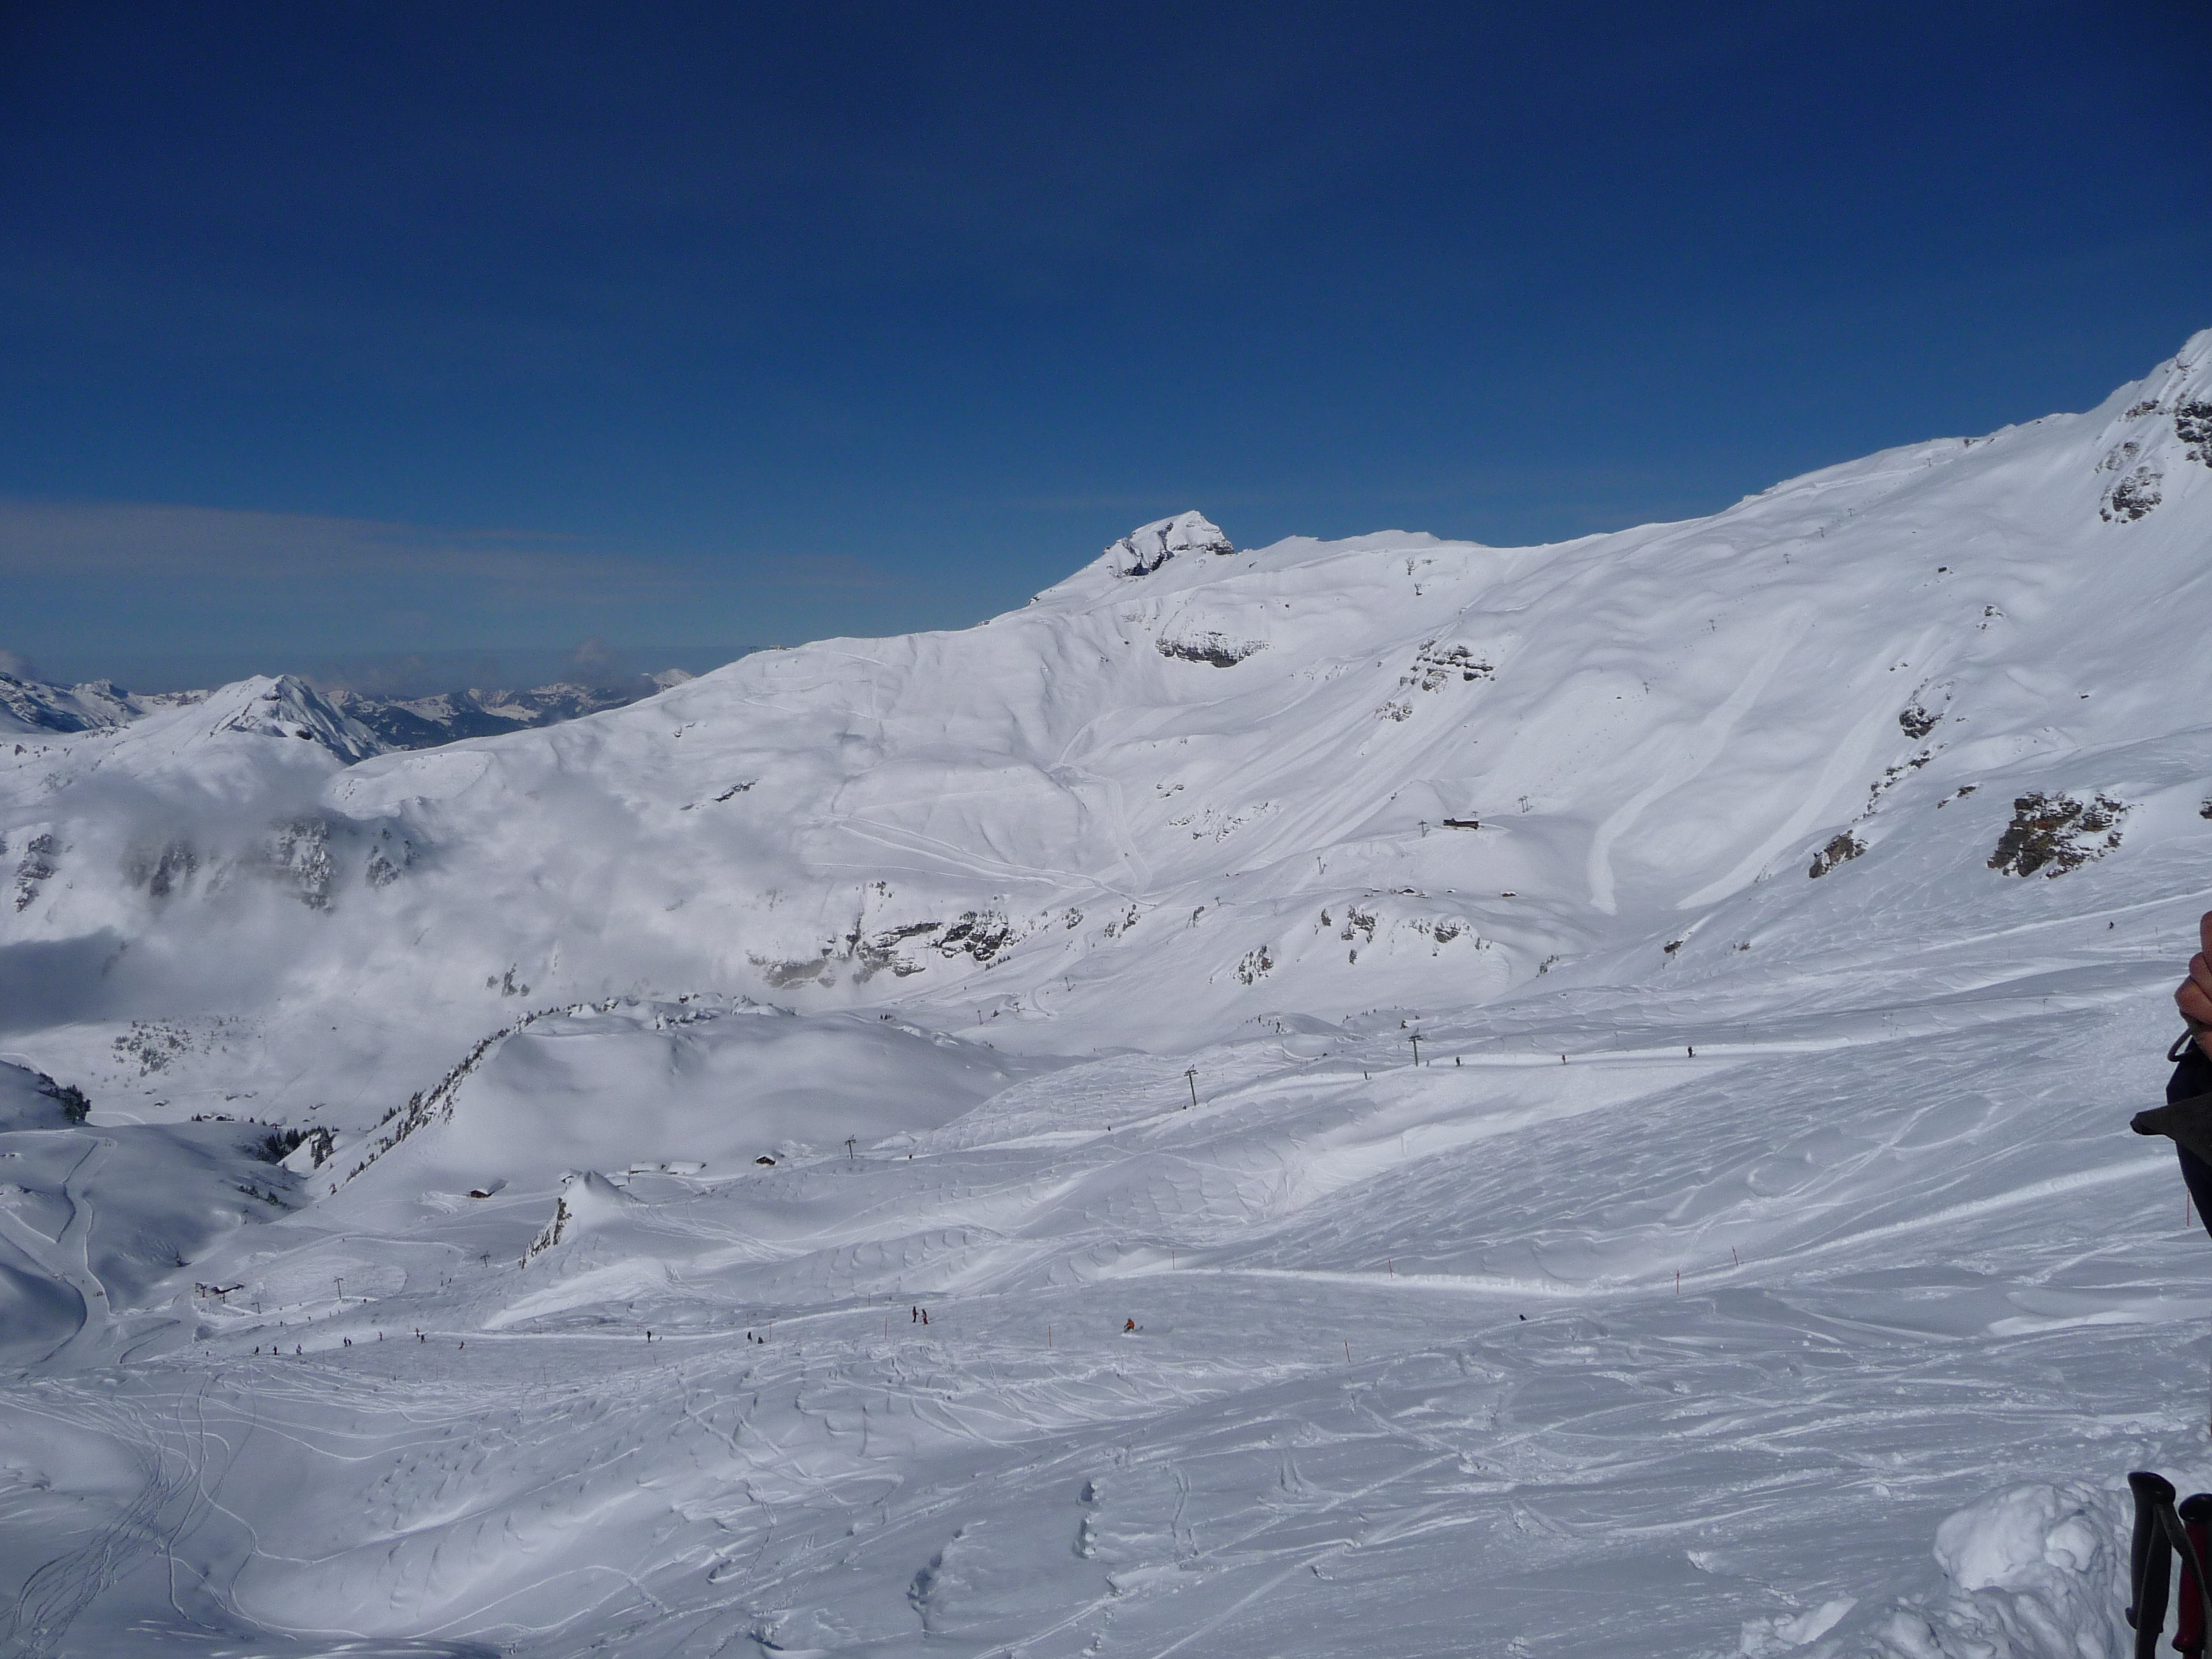
mountain, snow, winter, mountain range, weather, skiing, sports equipment, winter sport, sports, resort, mountains, alps, ski, piste, ski touring, ski mountaineering, ski equipment, alpine skiing, mountainous landforms, geological phenomenon